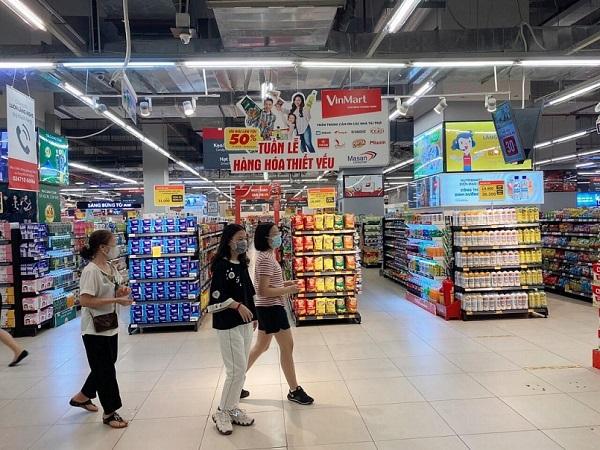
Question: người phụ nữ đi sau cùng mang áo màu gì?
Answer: mang áo màu trắng